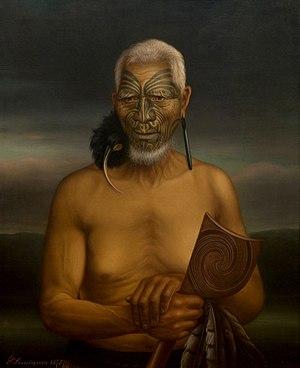
Un Tewhatewha est une arme à long manche et en forme de hache, type casse-tête, utilisée par les Maoris, le peuple indigène de la Nouvelle-Zélande.